Abba Eban

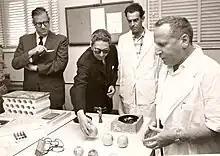
Abba Eban (left) escorting the King of Nepal in a 1958 visit to the Weizmann Institute in Rehovot. Shortly after the visit, Eban became President of the Institute.

Eban left the United States in 1959 and returned to Israel, where he was elected to the Knesset (the Israeli parliament) as a member of Mapai. He served under David Ben-Gurion as Minister of Education and Culture from 1960 to 1963, then as deputy to Prime Minister Levi Eshkol until 1966. Through this period (1959–66), he also served as president of the Weizmann Institute in Rehovot.